Rancho Arroyo de Las Nueces y Bolbones

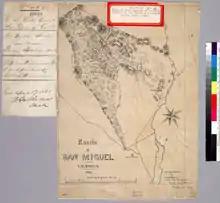
1850 map of the rancho (Mt. Diablo at upper left, with north at lower left)

Rancho Arroyo de Las Nueces y Bolbones (also called "San Miguel") was a Mexican land grant in present-day Contra Costa County, California given in 1834 by Governor José Figueroa to Juana Sanchez de Pacheco.